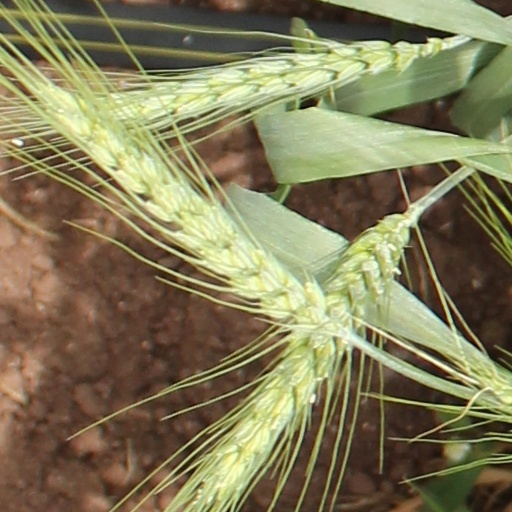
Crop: wheat